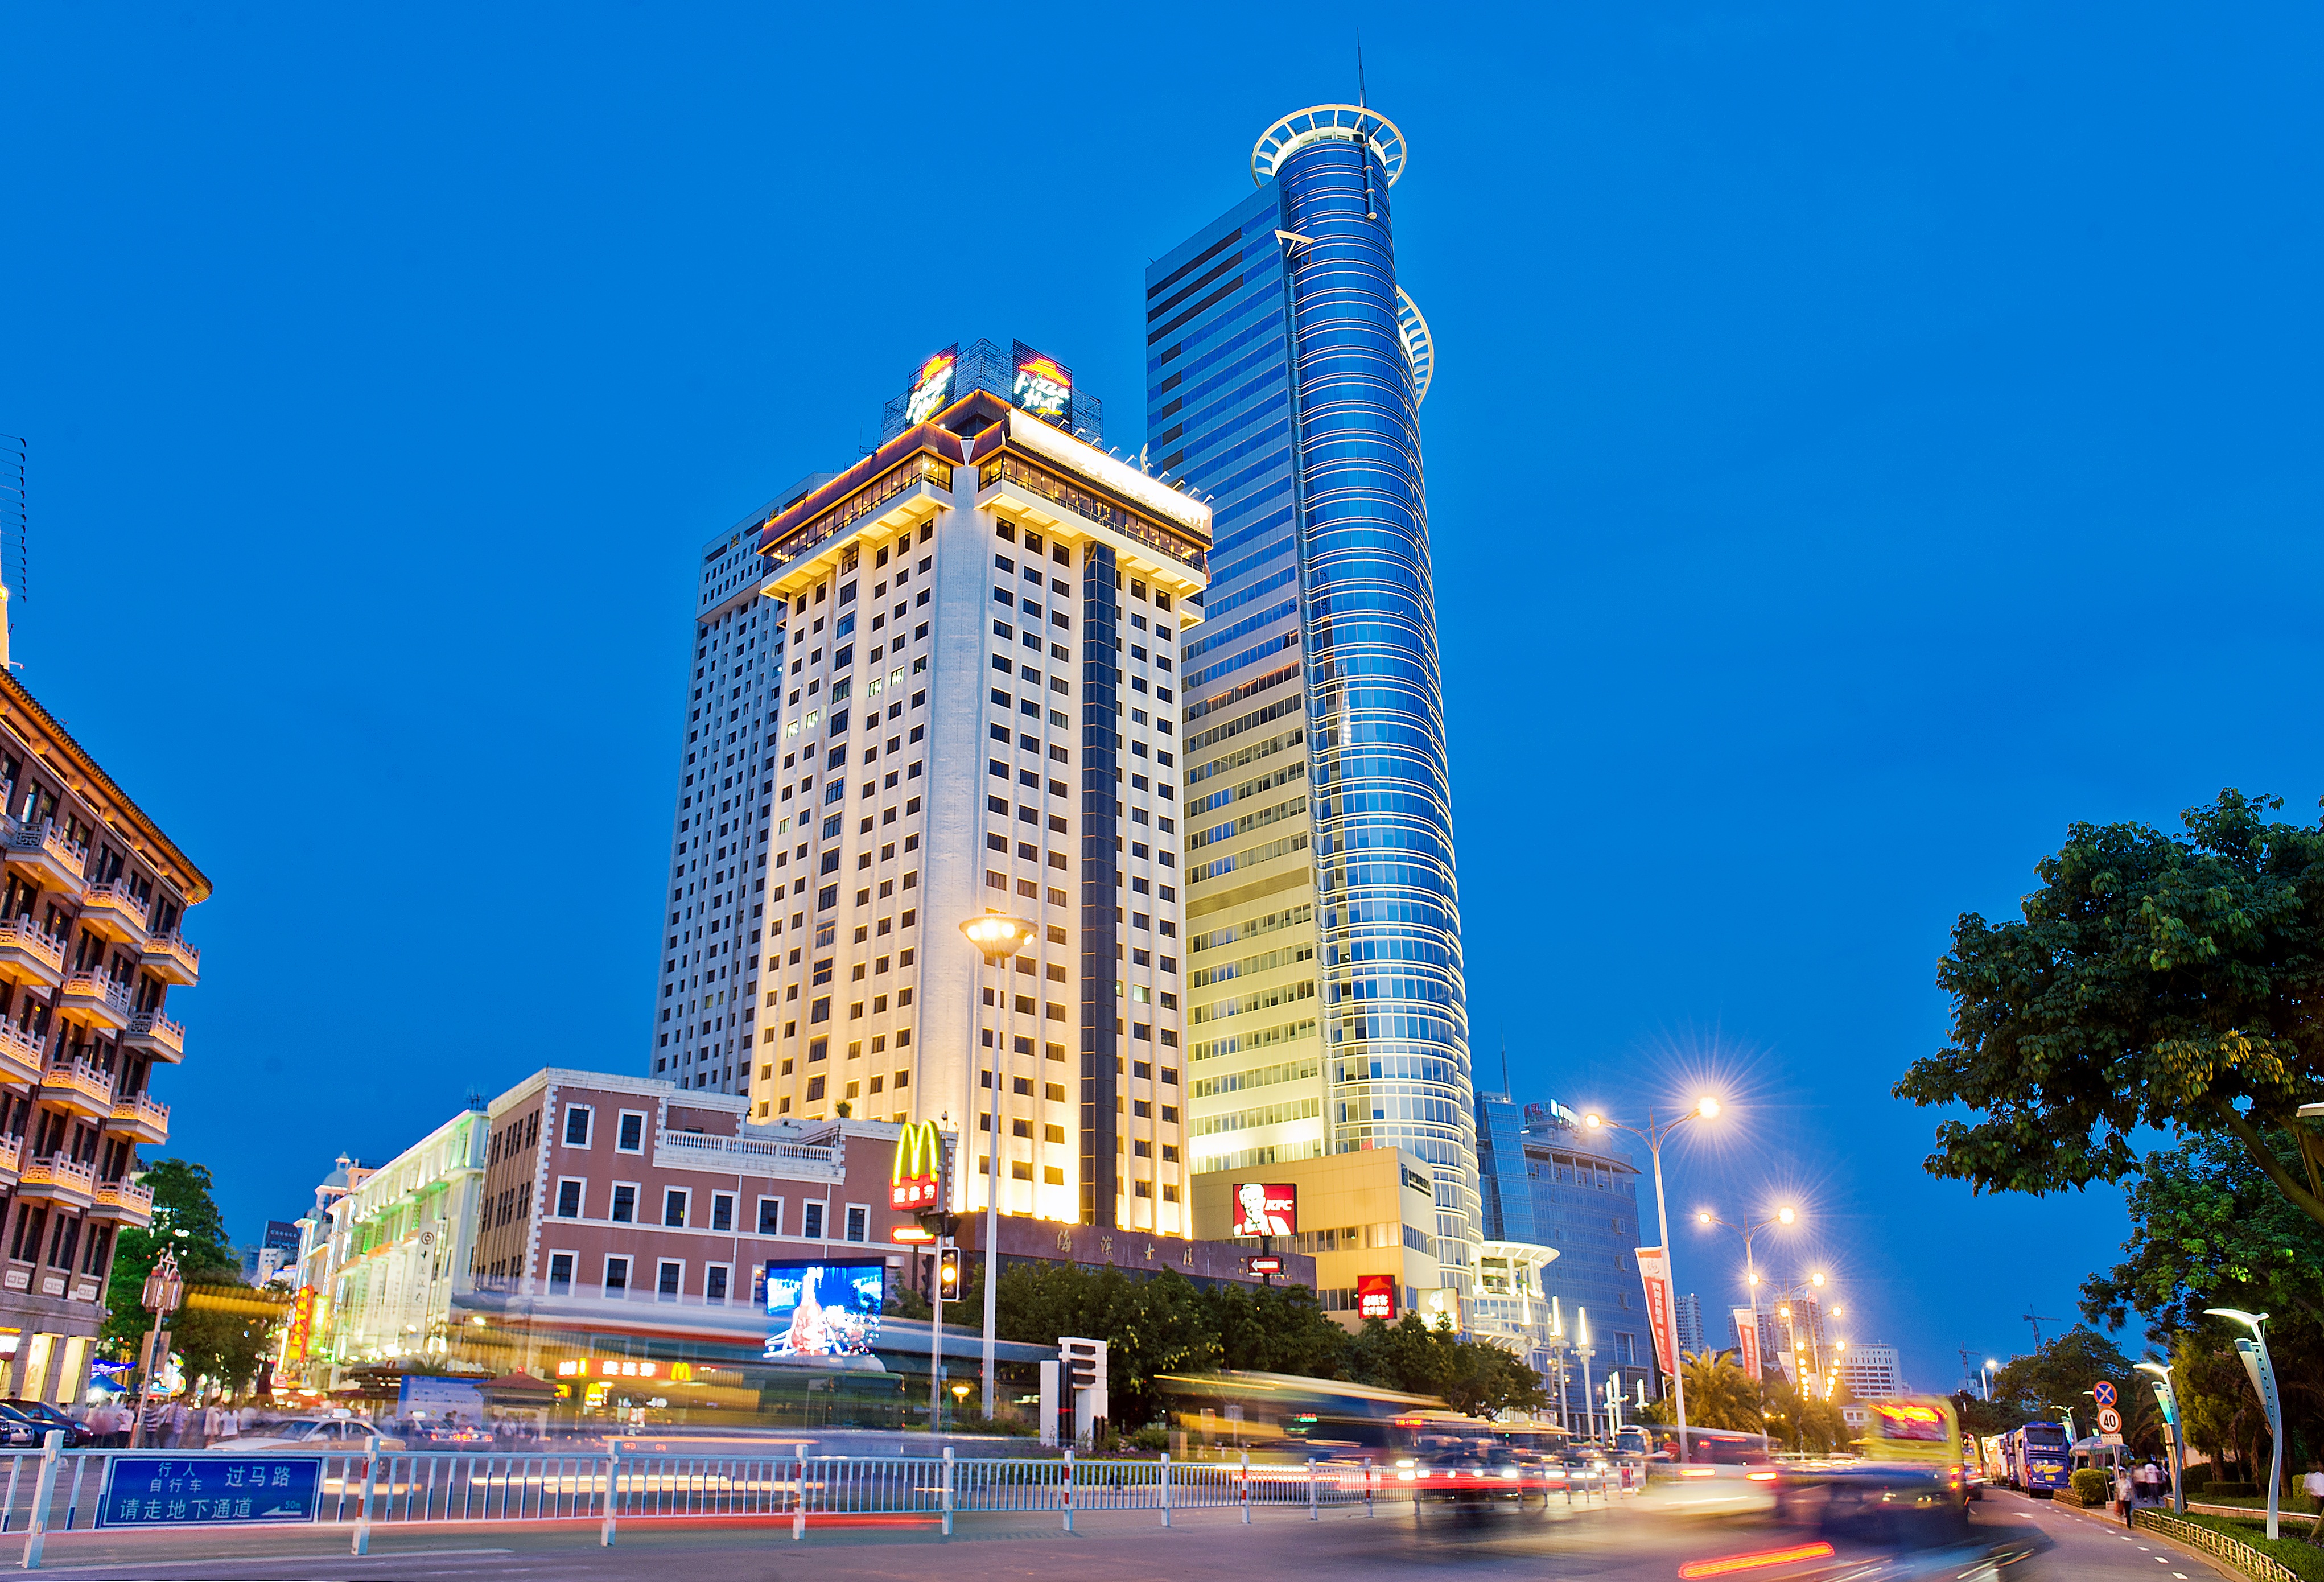
city, skyscraper, cityscape, downtown, evening, tower, plaza, scenery, landmark, tower block, lights, metropolis, condominium, gulangyu island, xiamen, metropolitan area